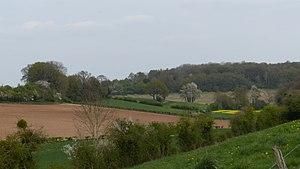
Paysage de la vallée de Frettemolle à Brettencourt au printemps
Frettemolle est une ancienne commune française située dans le département de la Somme et la région Hauts-de-France. Elle est associée à la commune d'Hescamps depuis 1972.
Hescamps est une commune française située dans le département de la Somme, en région Hauts-de-France.